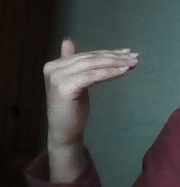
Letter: khaa